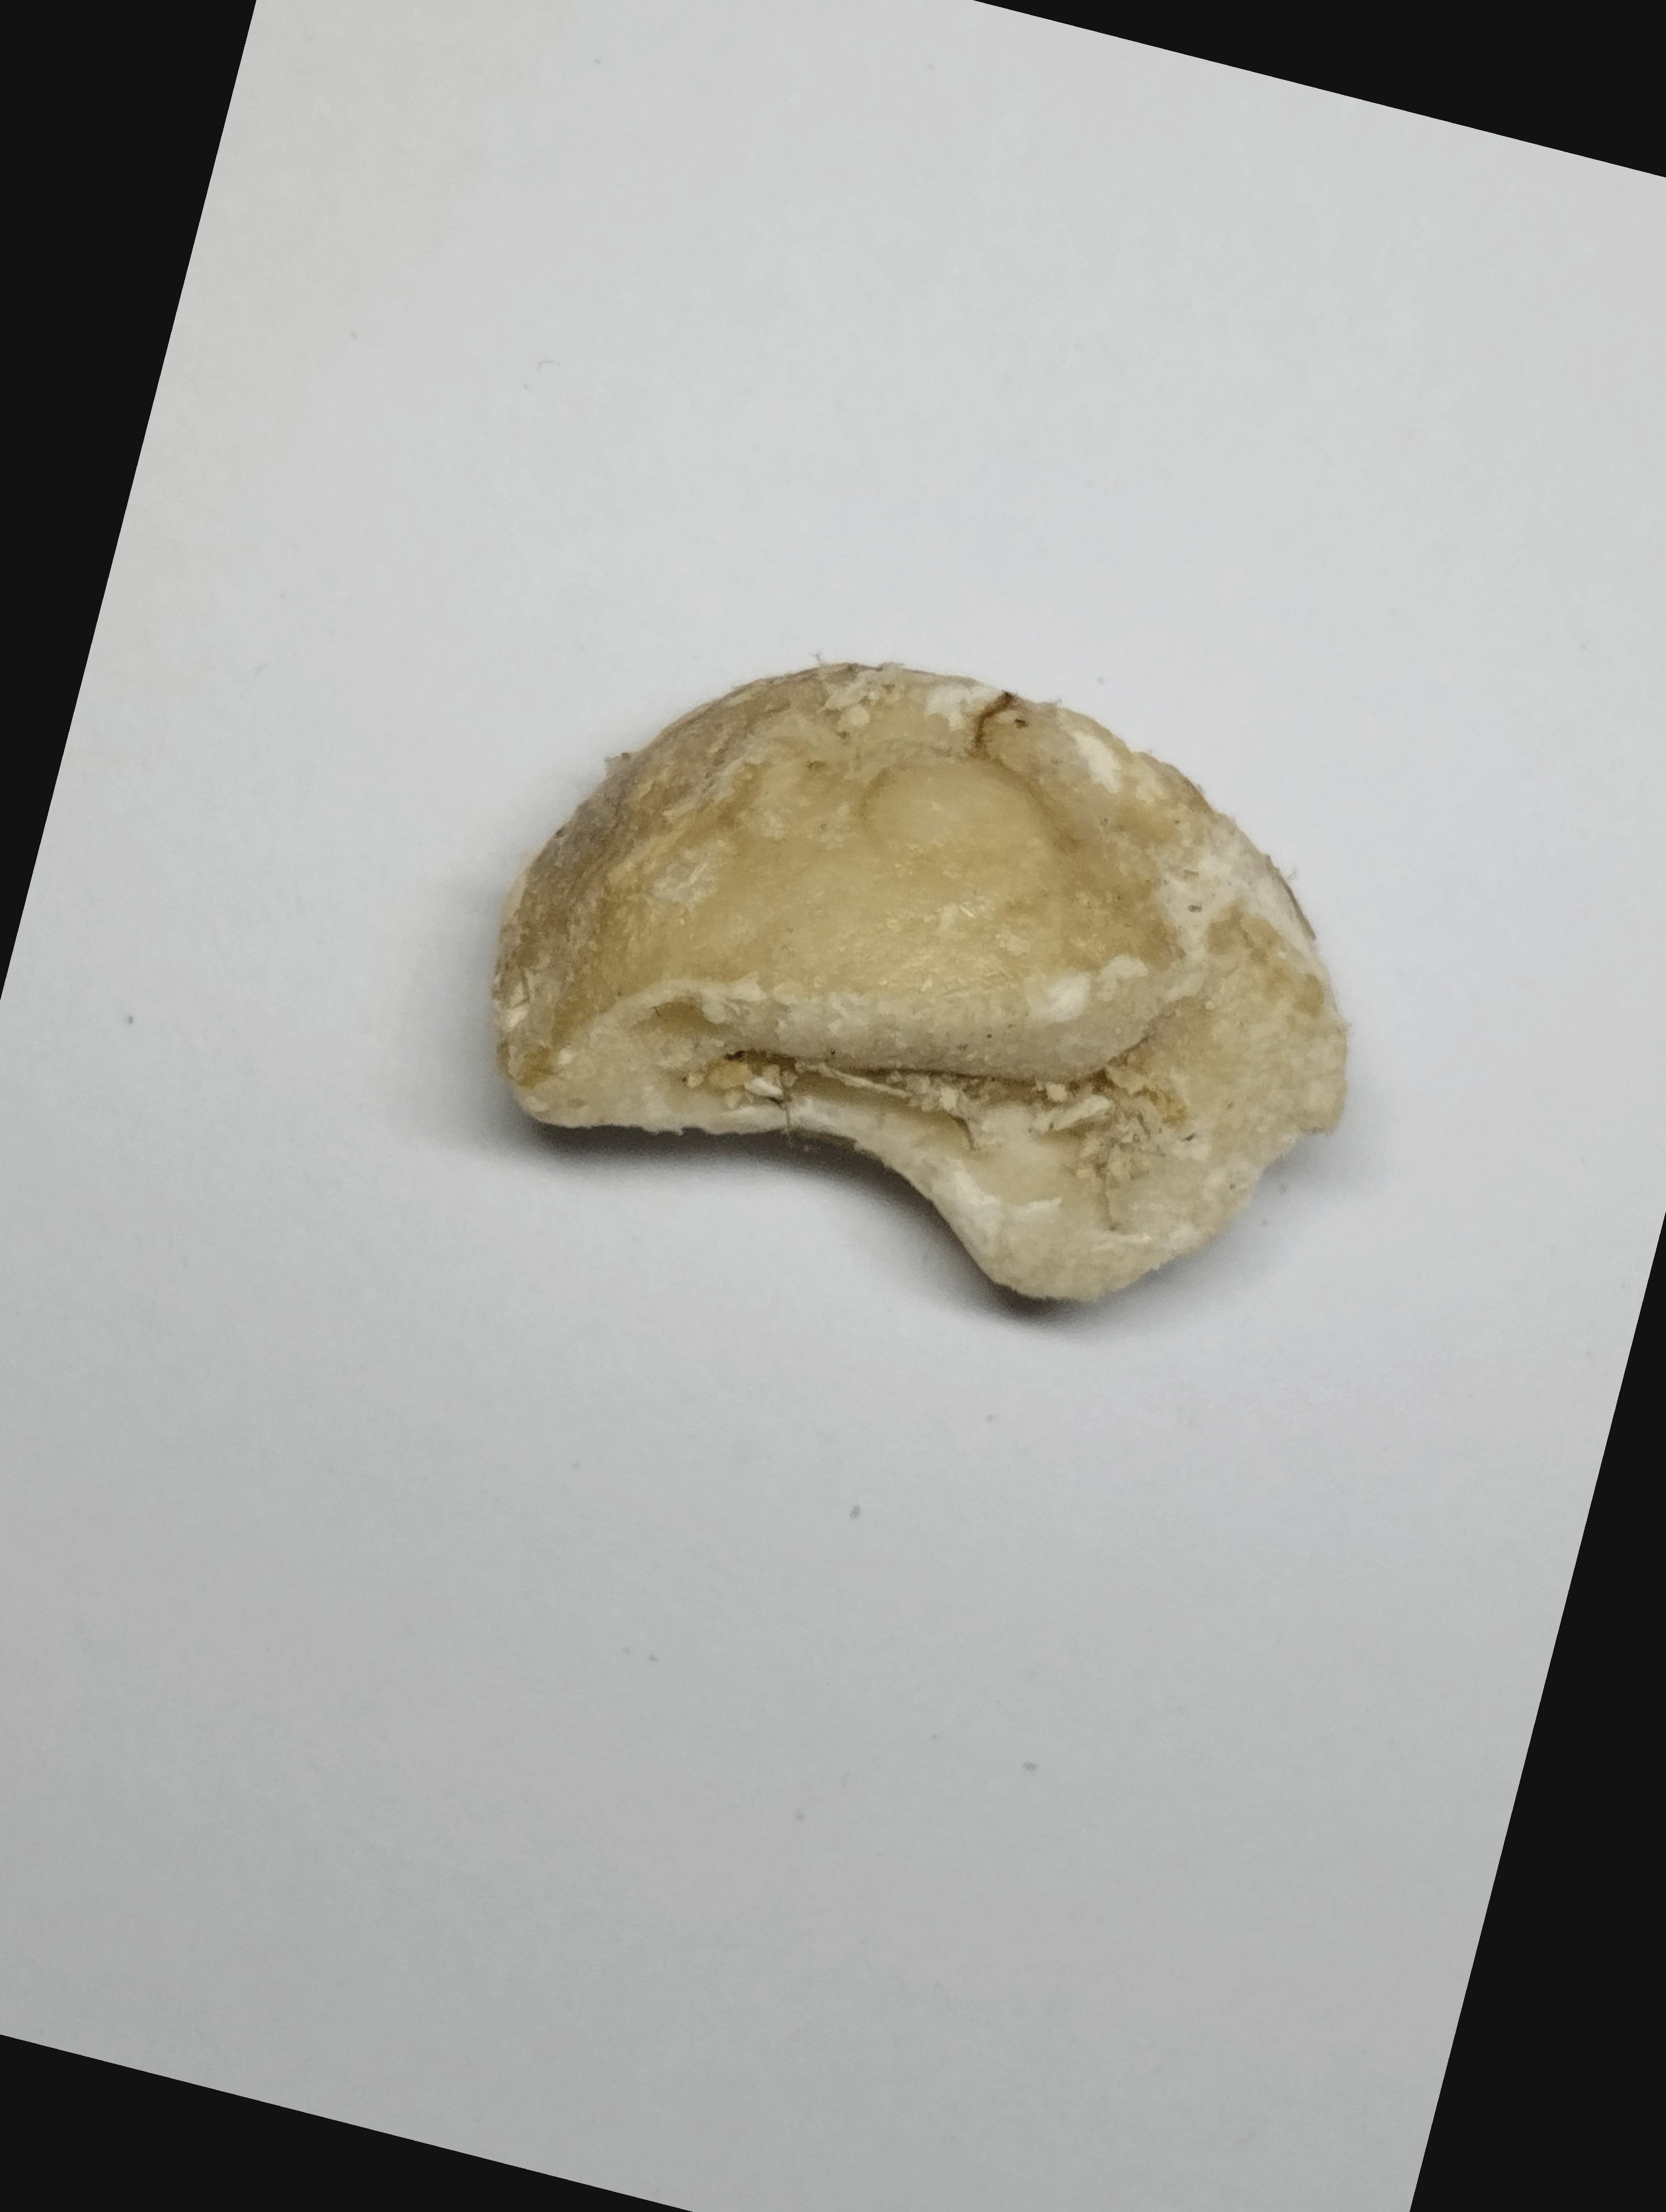
Label: rusak (damaged seed)